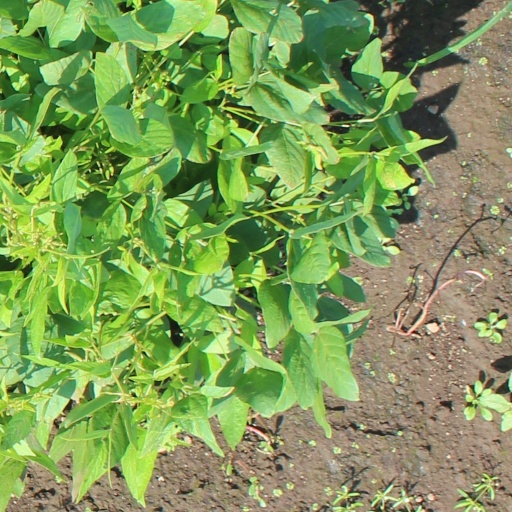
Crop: soybean